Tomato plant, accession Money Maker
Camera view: bottom (45 deg); turntable rotation: 330 degrees
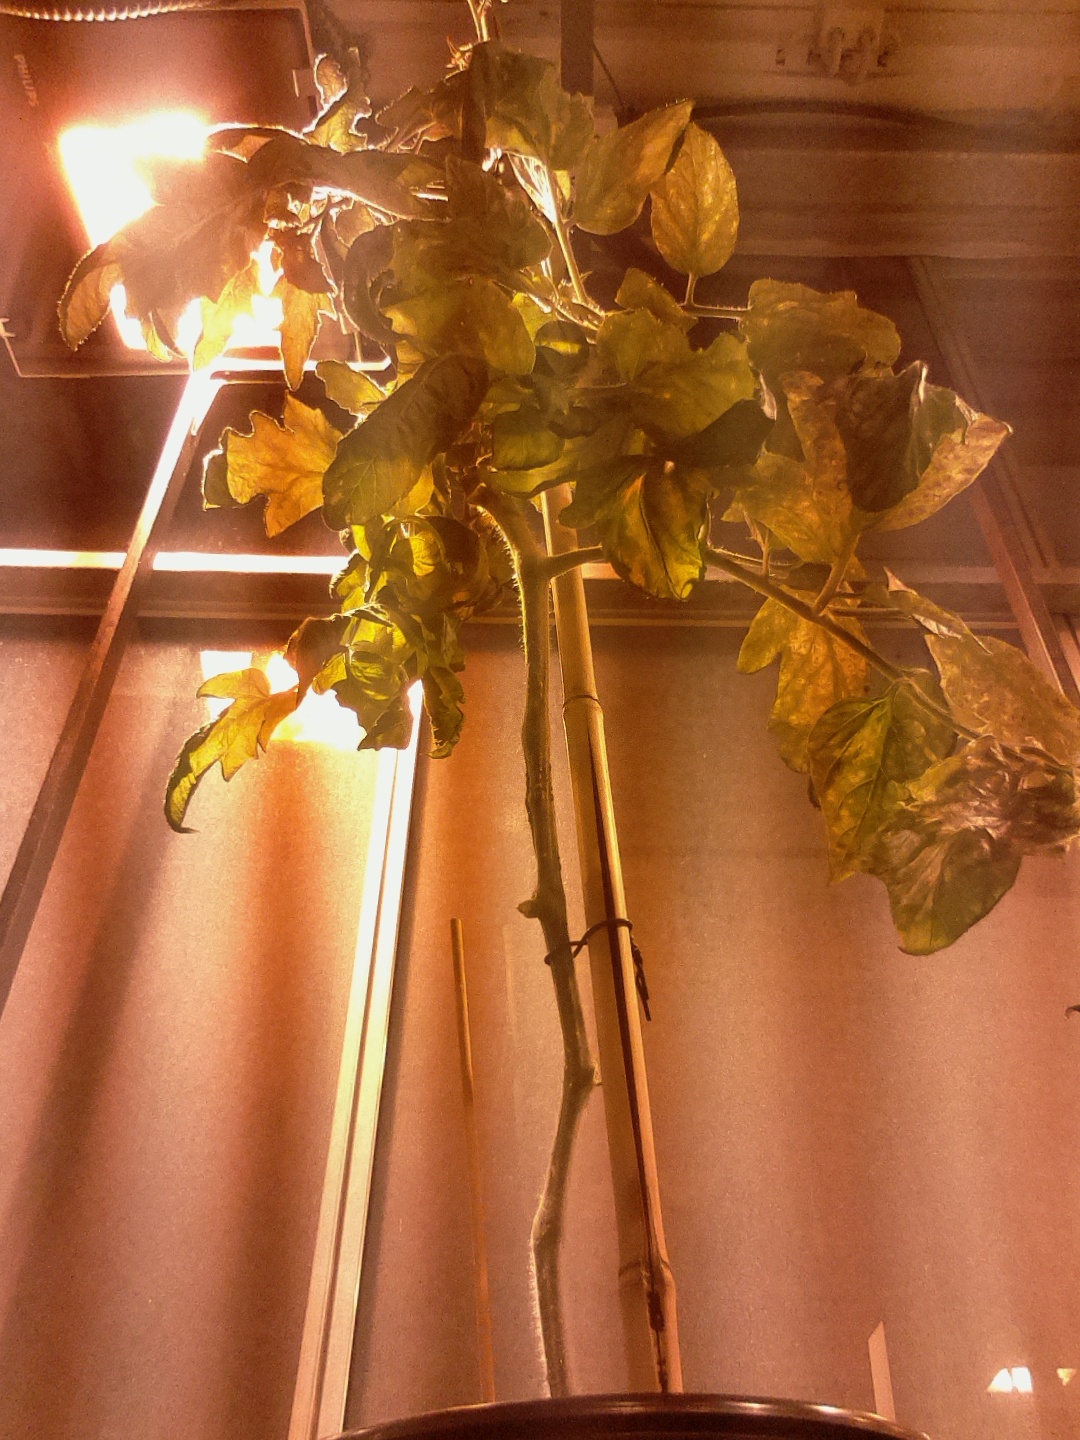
BBCH growth stage 74: 40%-50% of final fruit size